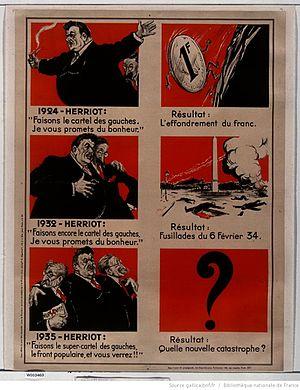
Affiche éditée par le Centre de propagande des républicains nationaux à l'occasion des élections de 1936.
Le Centre de propagande des républicains nationaux est une organisation politique française de la droite modérée, active dans l'entre-deux-guerres. Fondé en 1926 à l'initiative d'Henri de Kérillis, il avait pour but de donner aux formations de la droite parlementaire un soutien tactique et logistique en vue de remporter les échéances électorales.